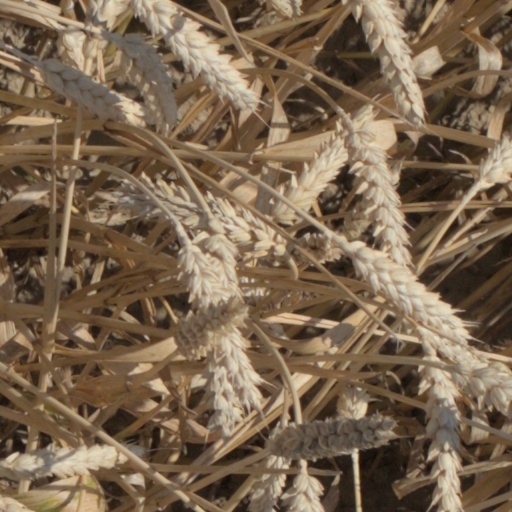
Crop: wheat